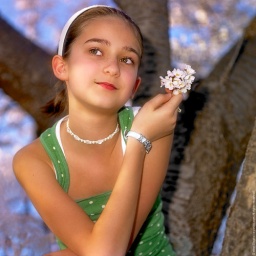
Teenager girls (age of 12) with straw hat and Teddy bear in hands posing for picture on cherry-blooming tree